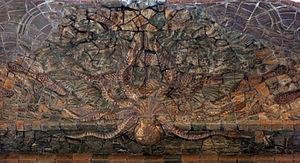
Paris - 6 rue de Hanovre This building is inscrit au titre des Monuments Historiques. It is indexed in the Base Mérimée, a database of architectural heritage maintained by the French Ministry of Culture,
Le 6, rue de Hanovre est un immeuble de bureaux du 2ᵉ arrondissement de Paris, en France.